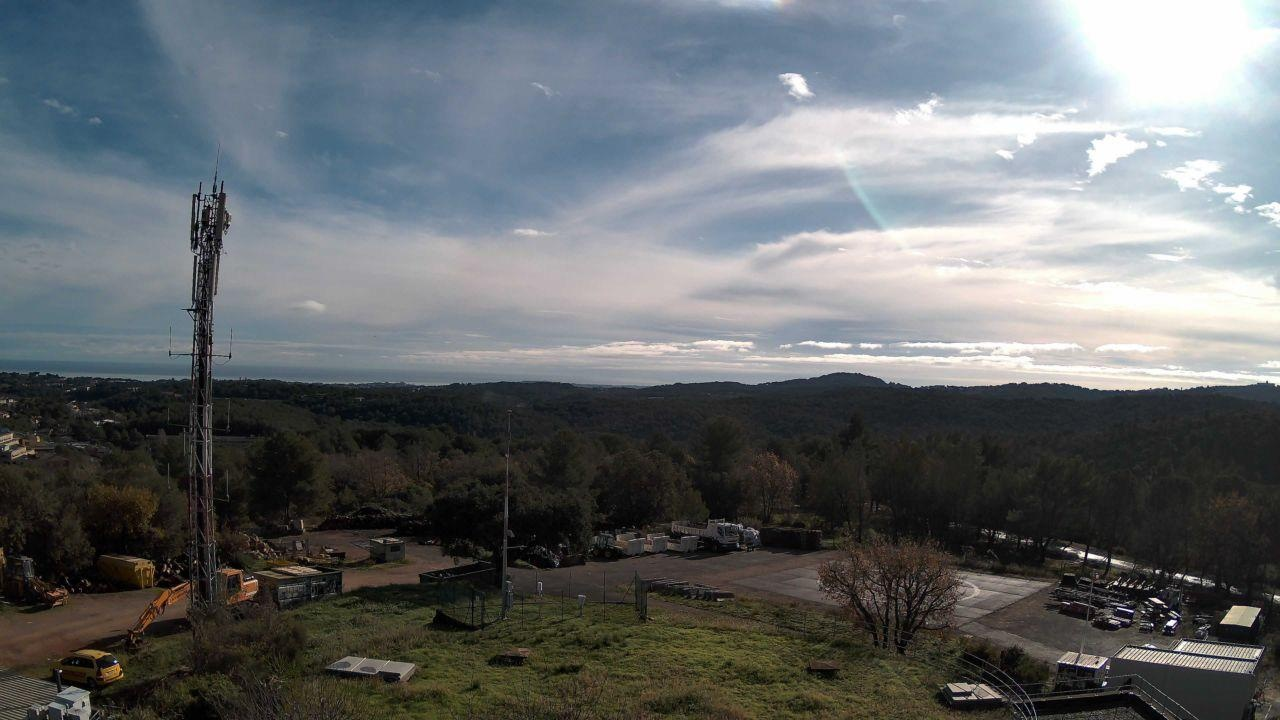
Fire: no
Smoke: no